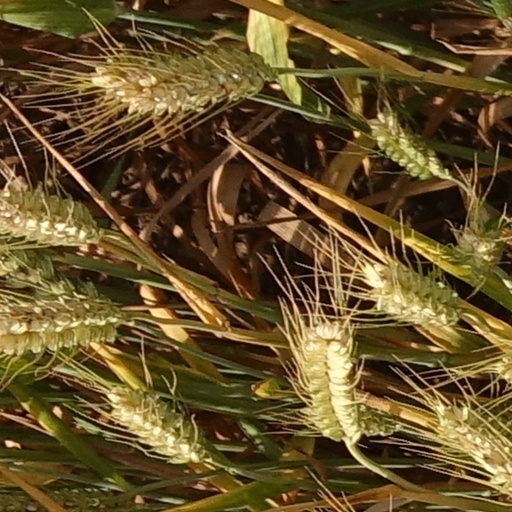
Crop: wheat